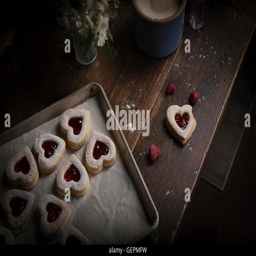
baking , high angle view of a baking tray with heart shaped biscuits